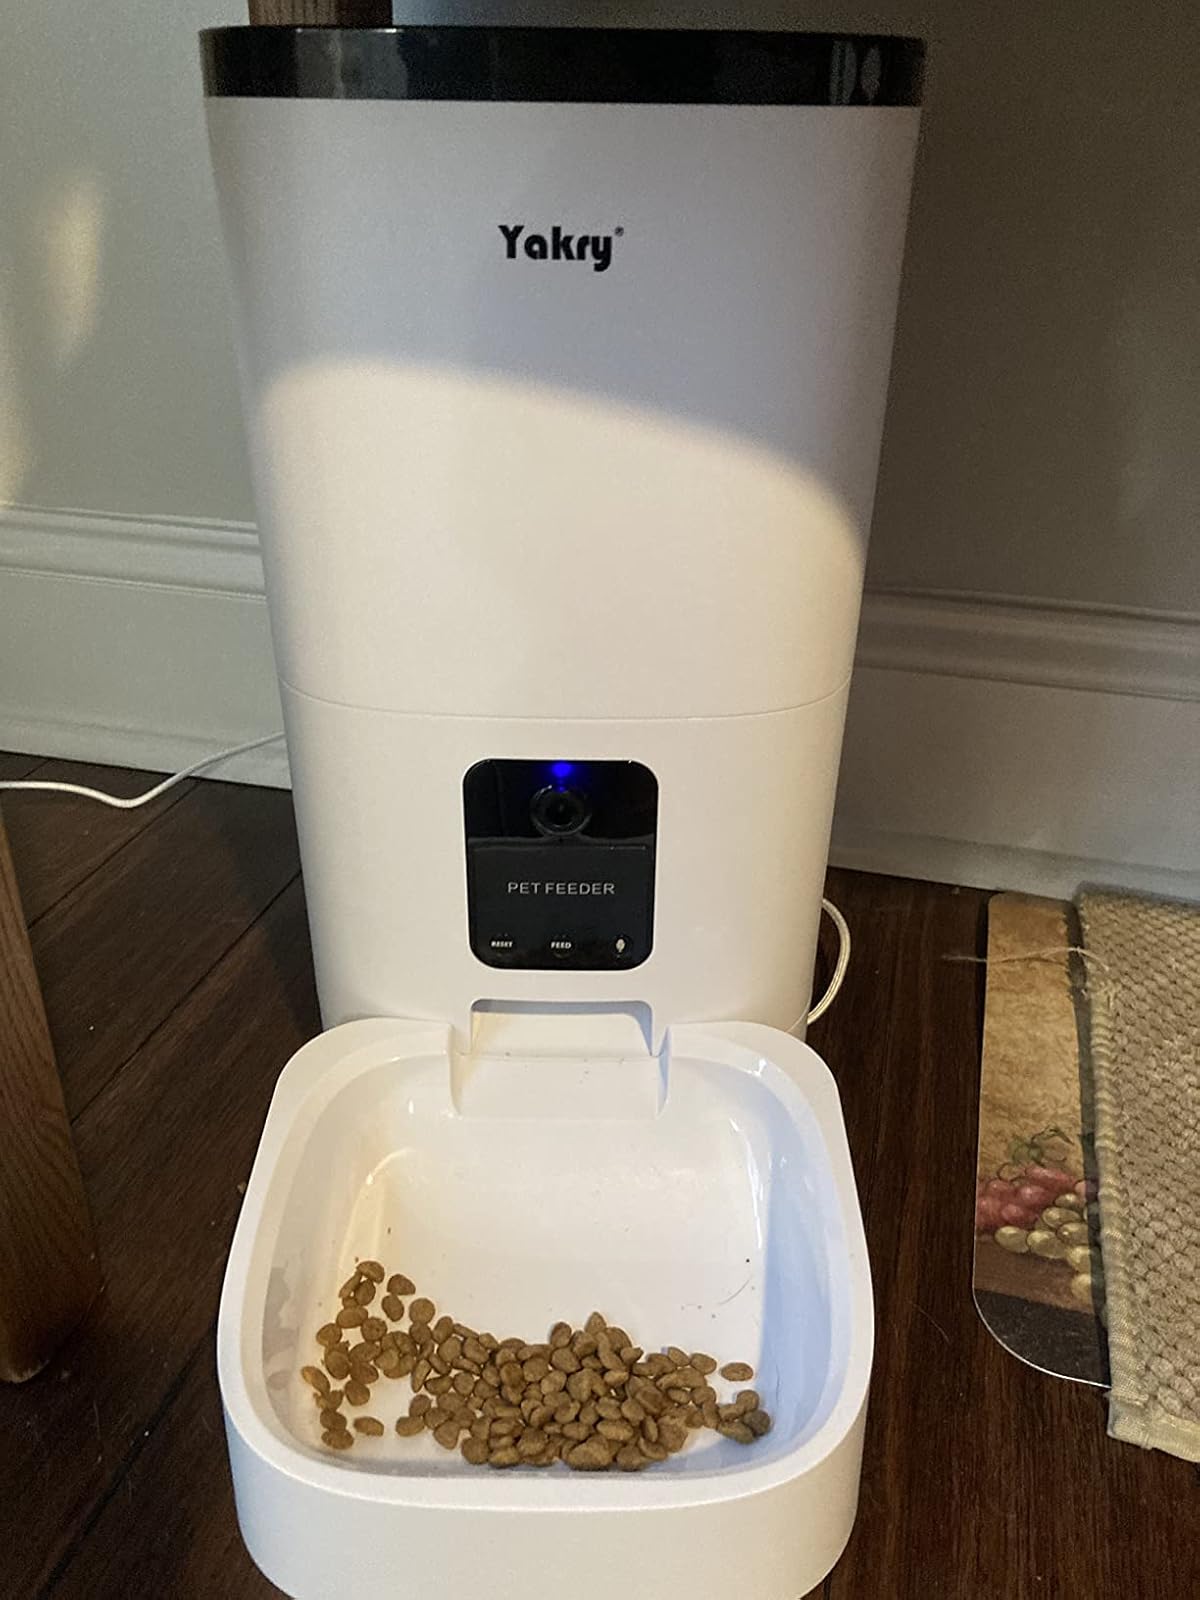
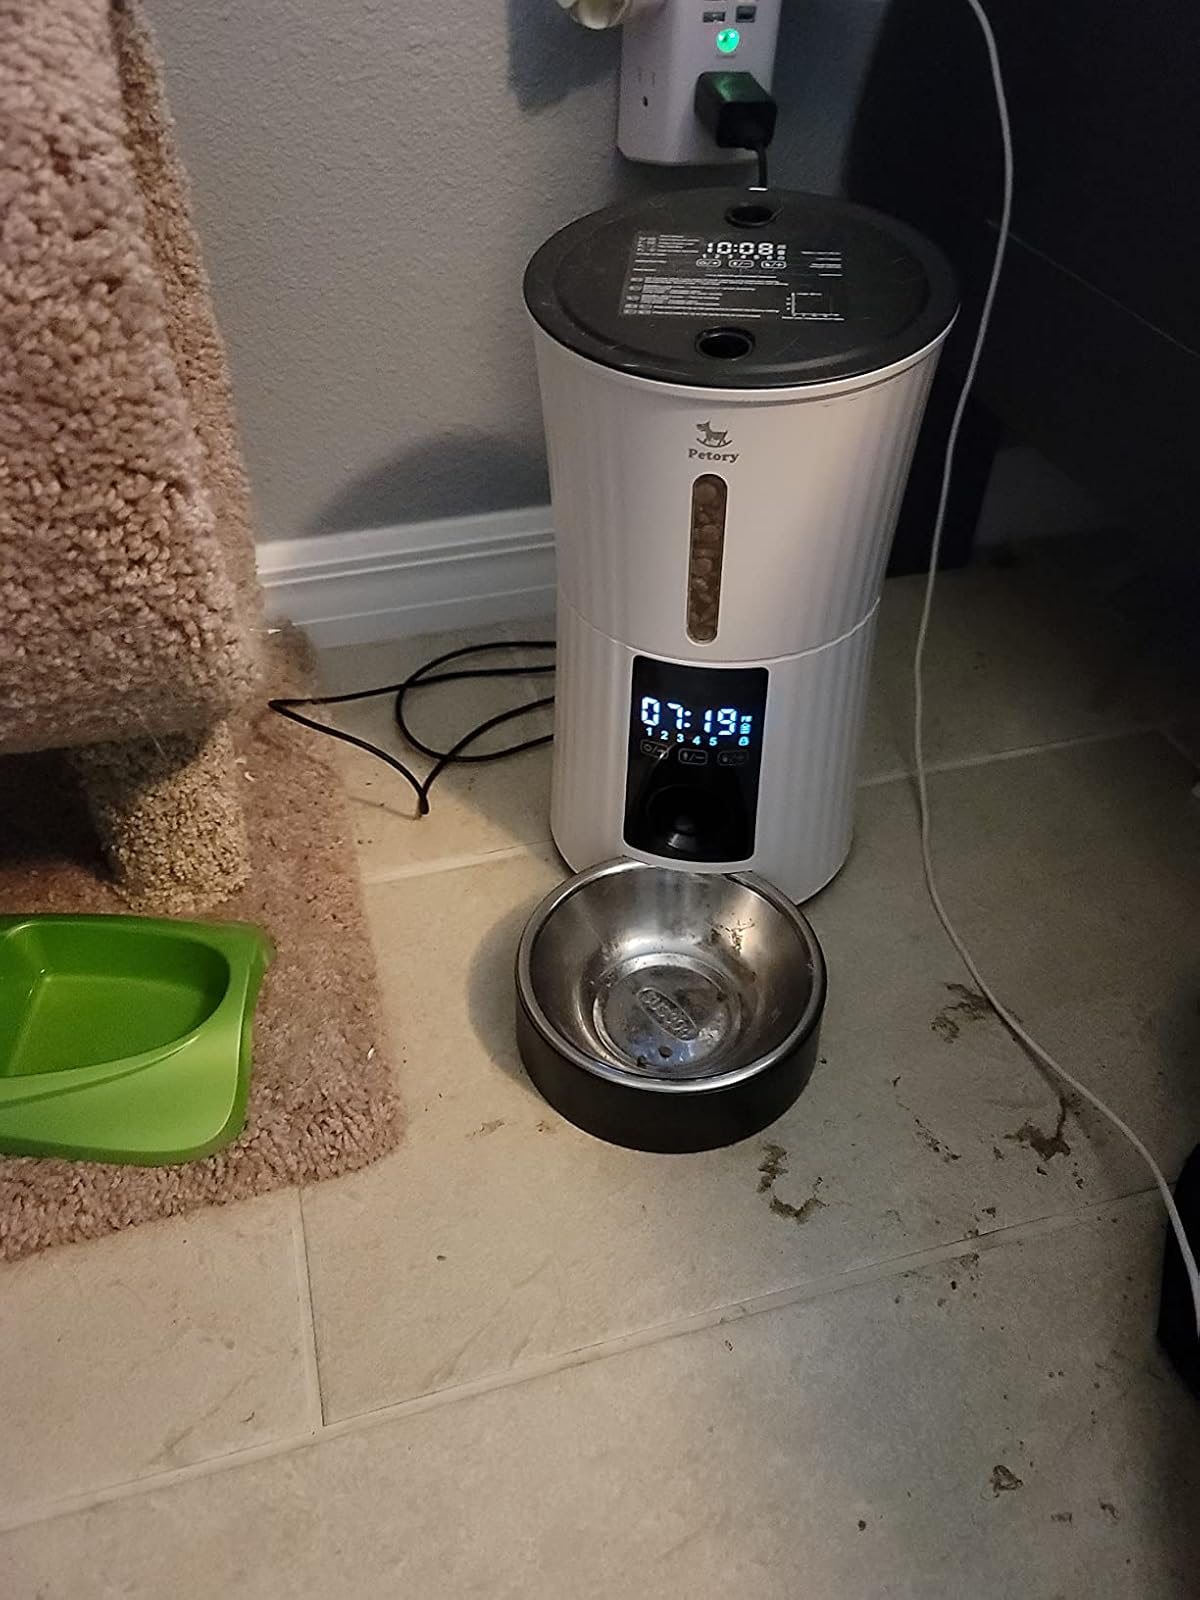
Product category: items_feeder
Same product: no